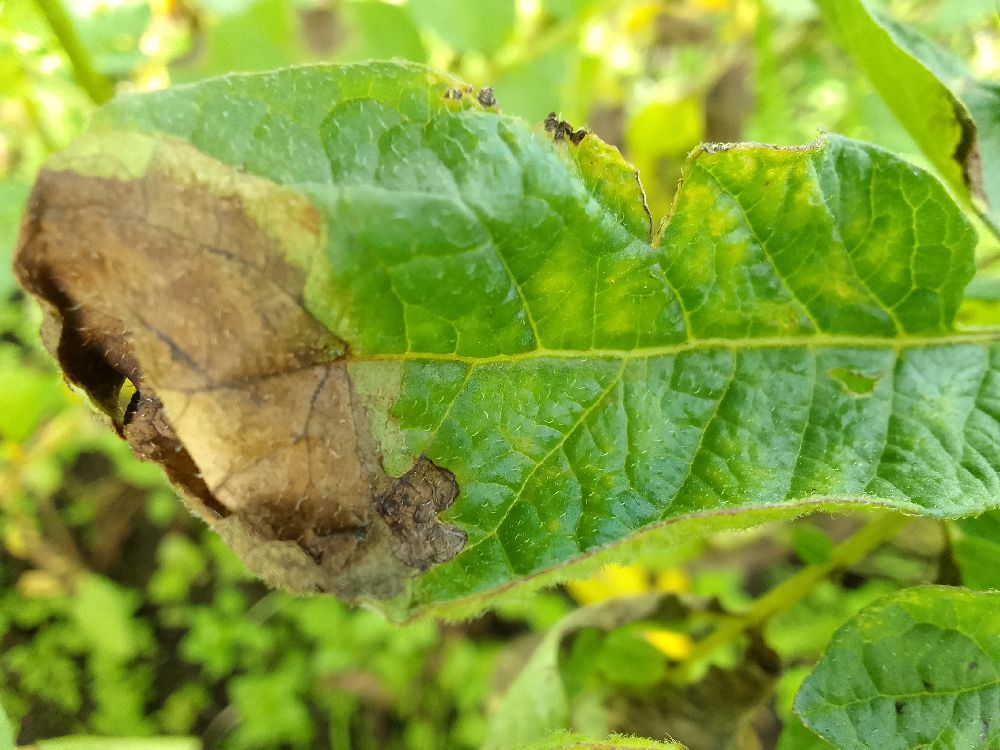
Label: Late blight